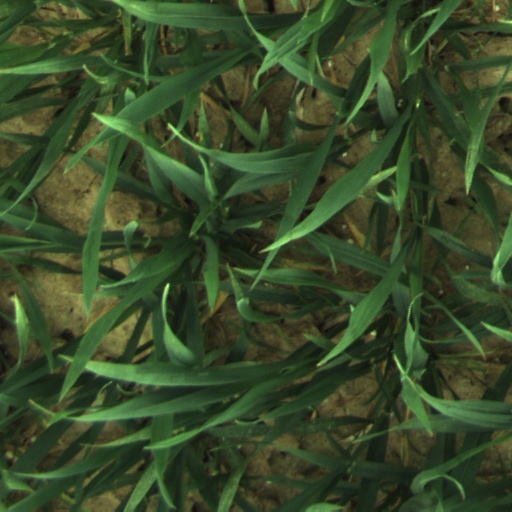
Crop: wheat